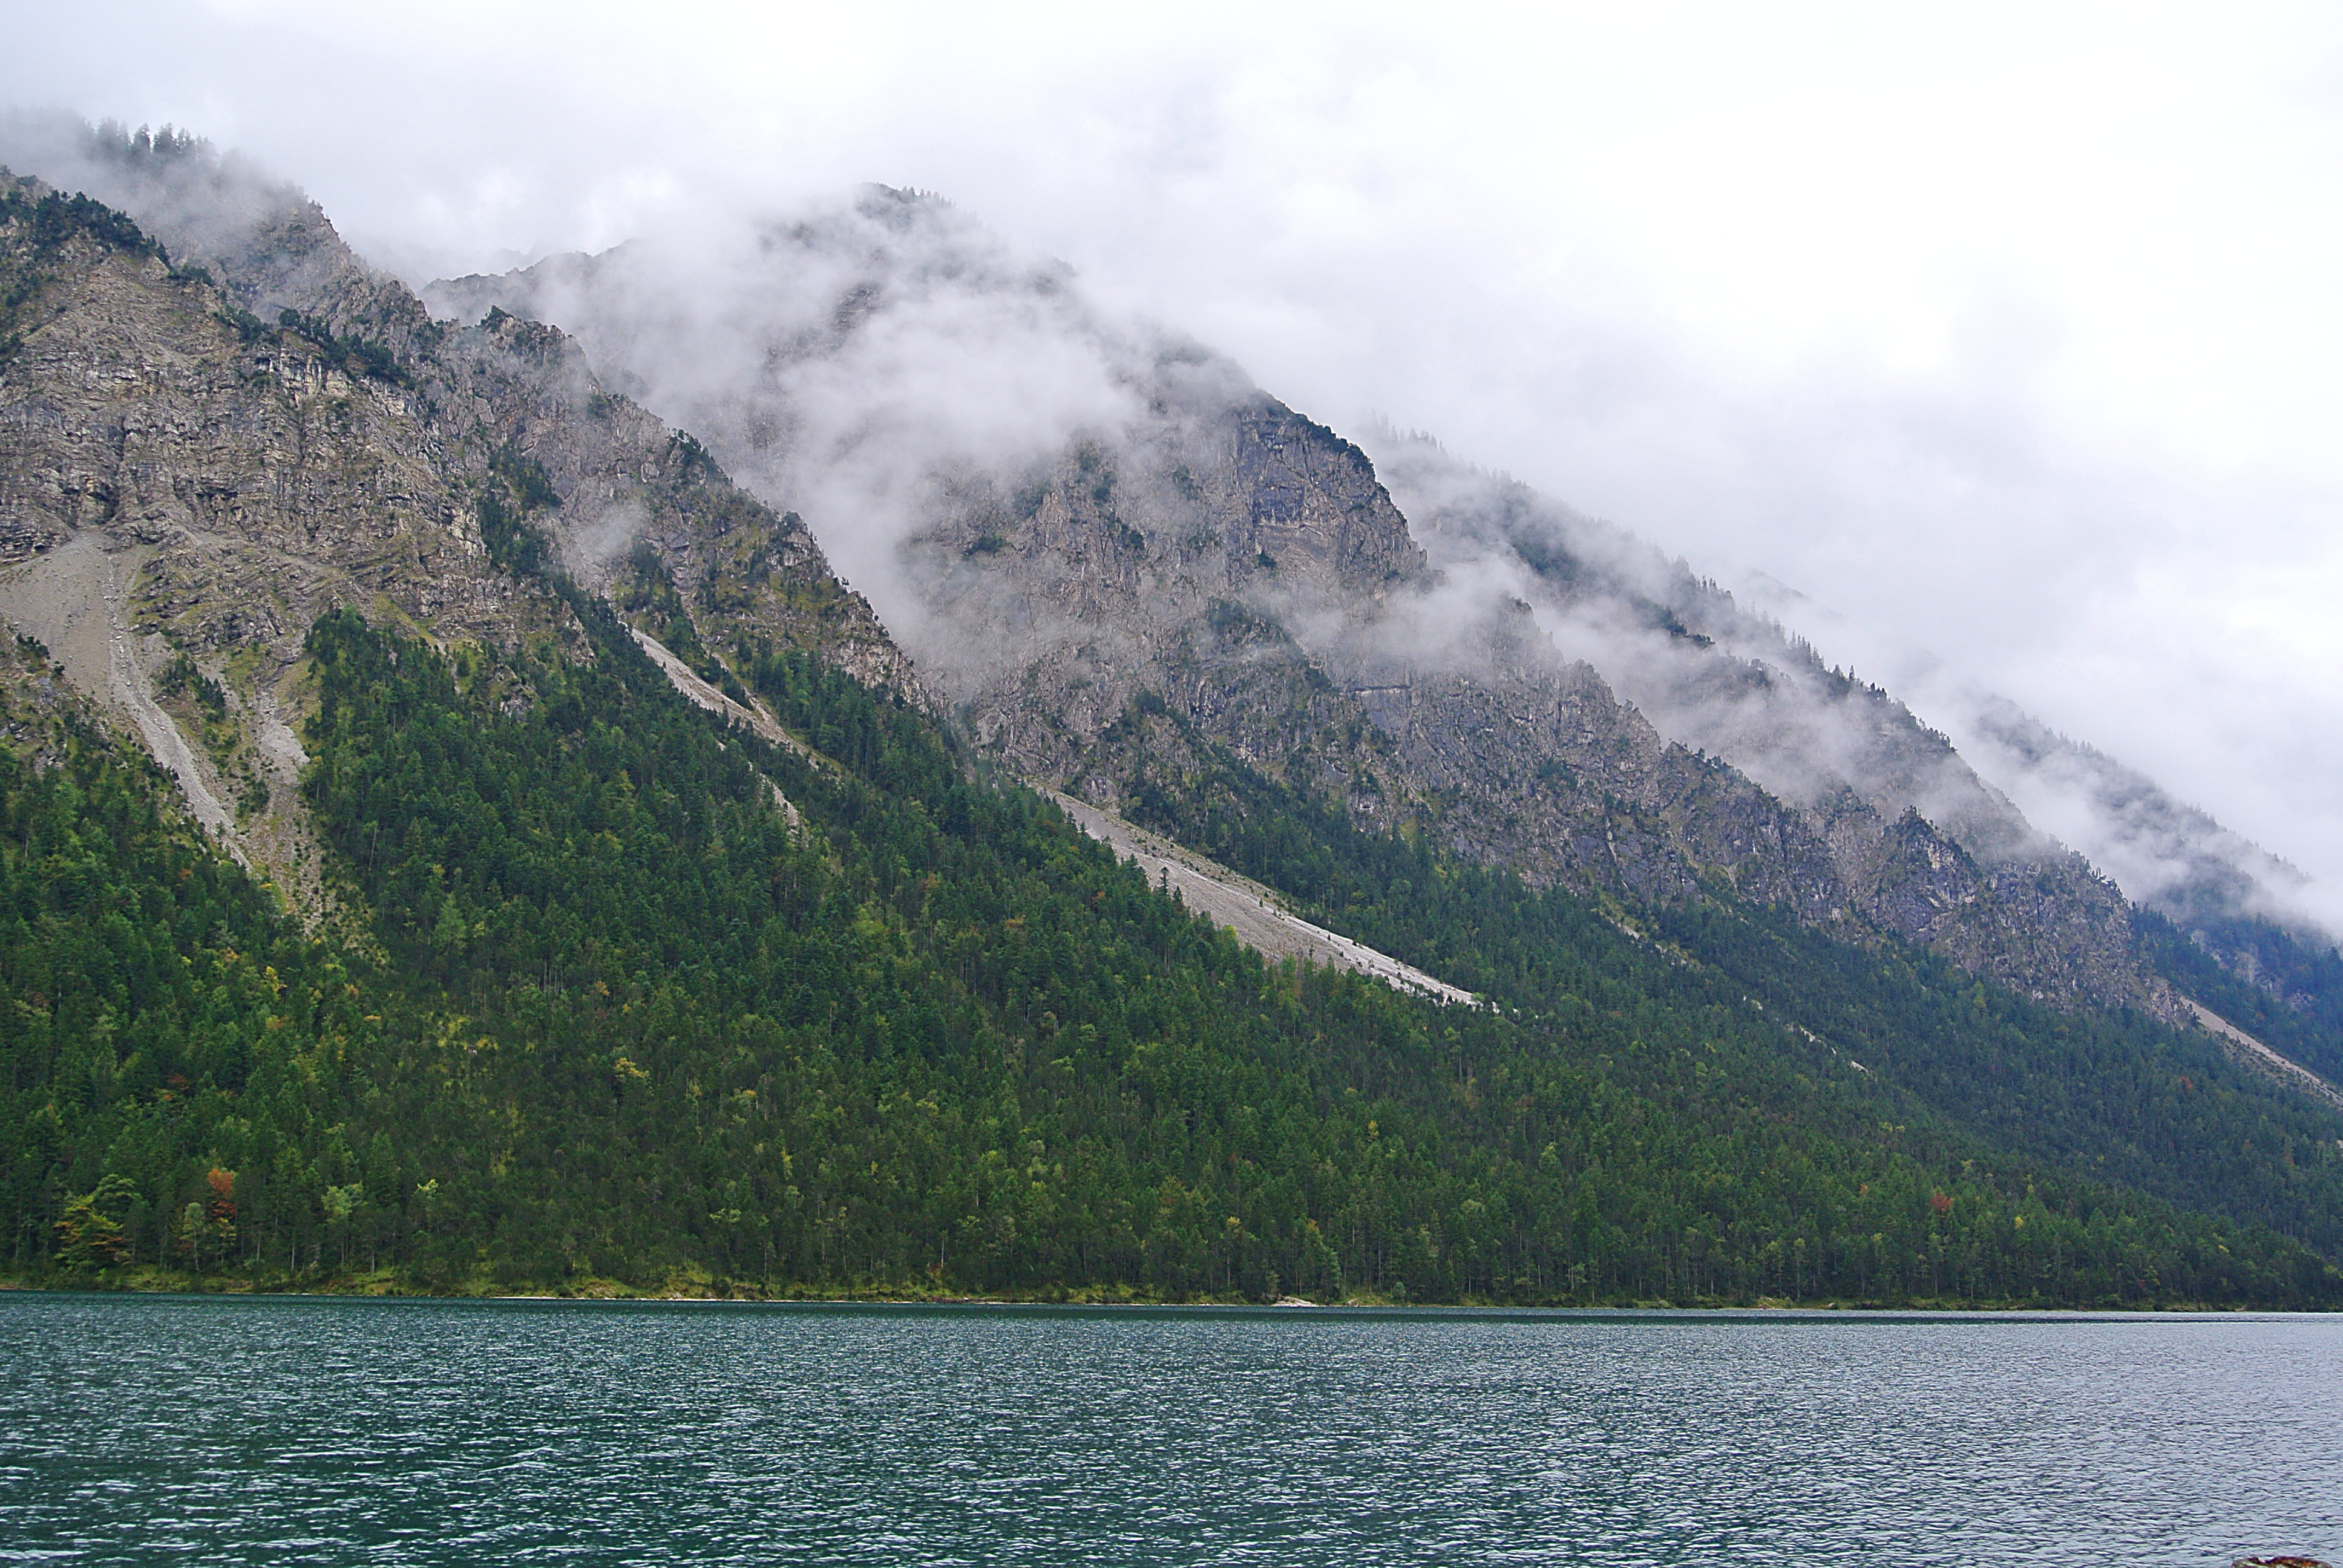
landscape, sea, tree, nature, mountain, lake, mountain range, vehicle, fjord, reservoir, alps, loch, landform, mountain pass, geographical feature, atmospheric phenomenon, mountainous landforms, glacial landform